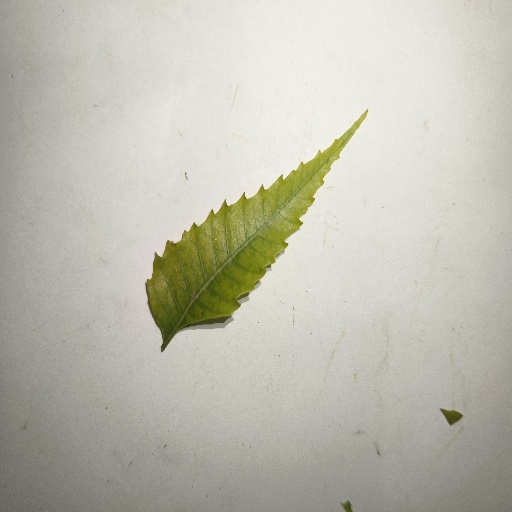
Species: Neem
Leaf condition: Yellow Leaf